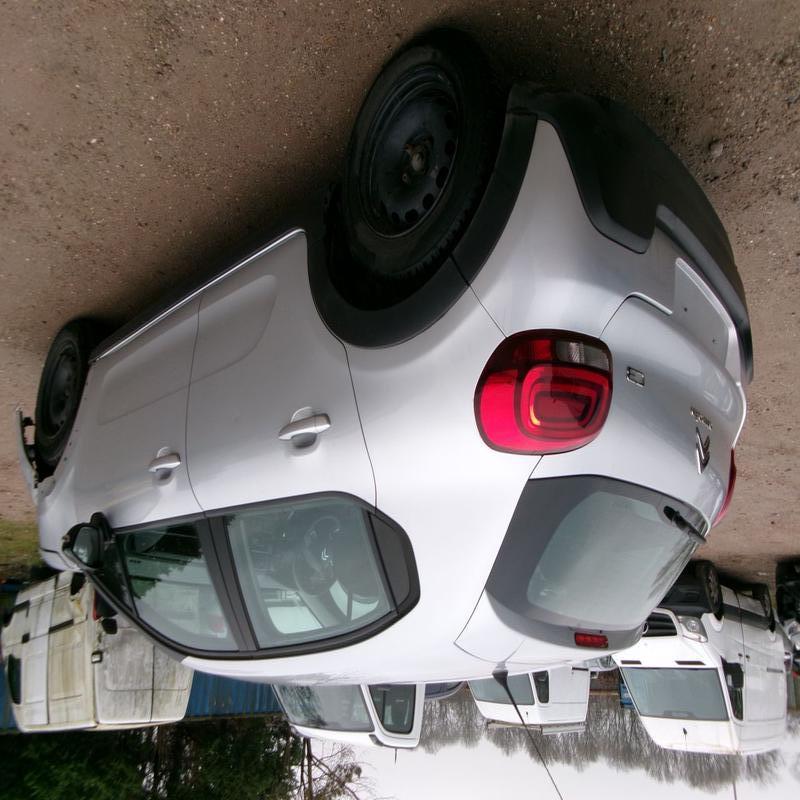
Aucun dommage détecté.
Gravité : aucun